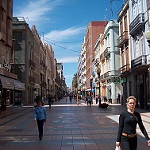
Scene: Outdoor